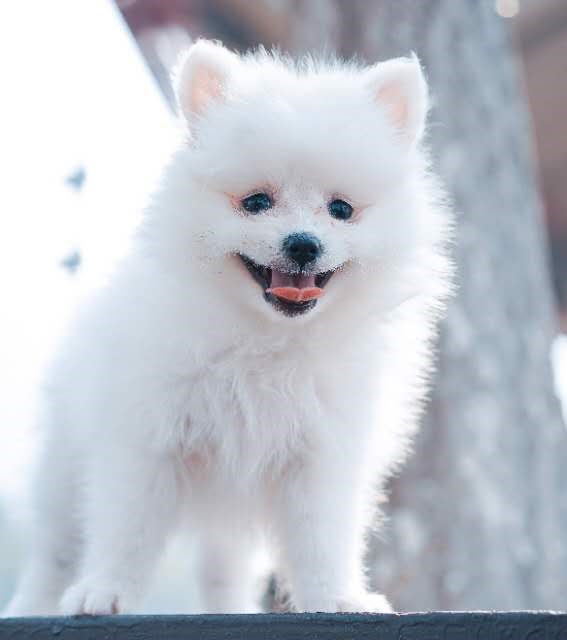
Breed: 1936-n000005-Pomeranian